Church of St Leonard, Old Warden

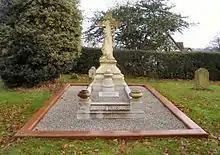
The Shuttleworth Family grave in the churchyard

In the north-east corner of the churchyard stands the Ongley Family mausoleum, built in 1790 and containing 42 vaults, only 10 of which were used.